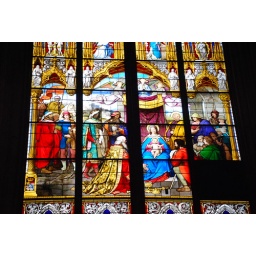
One of the magnificent stained glass windows in the Cologne cathedral.